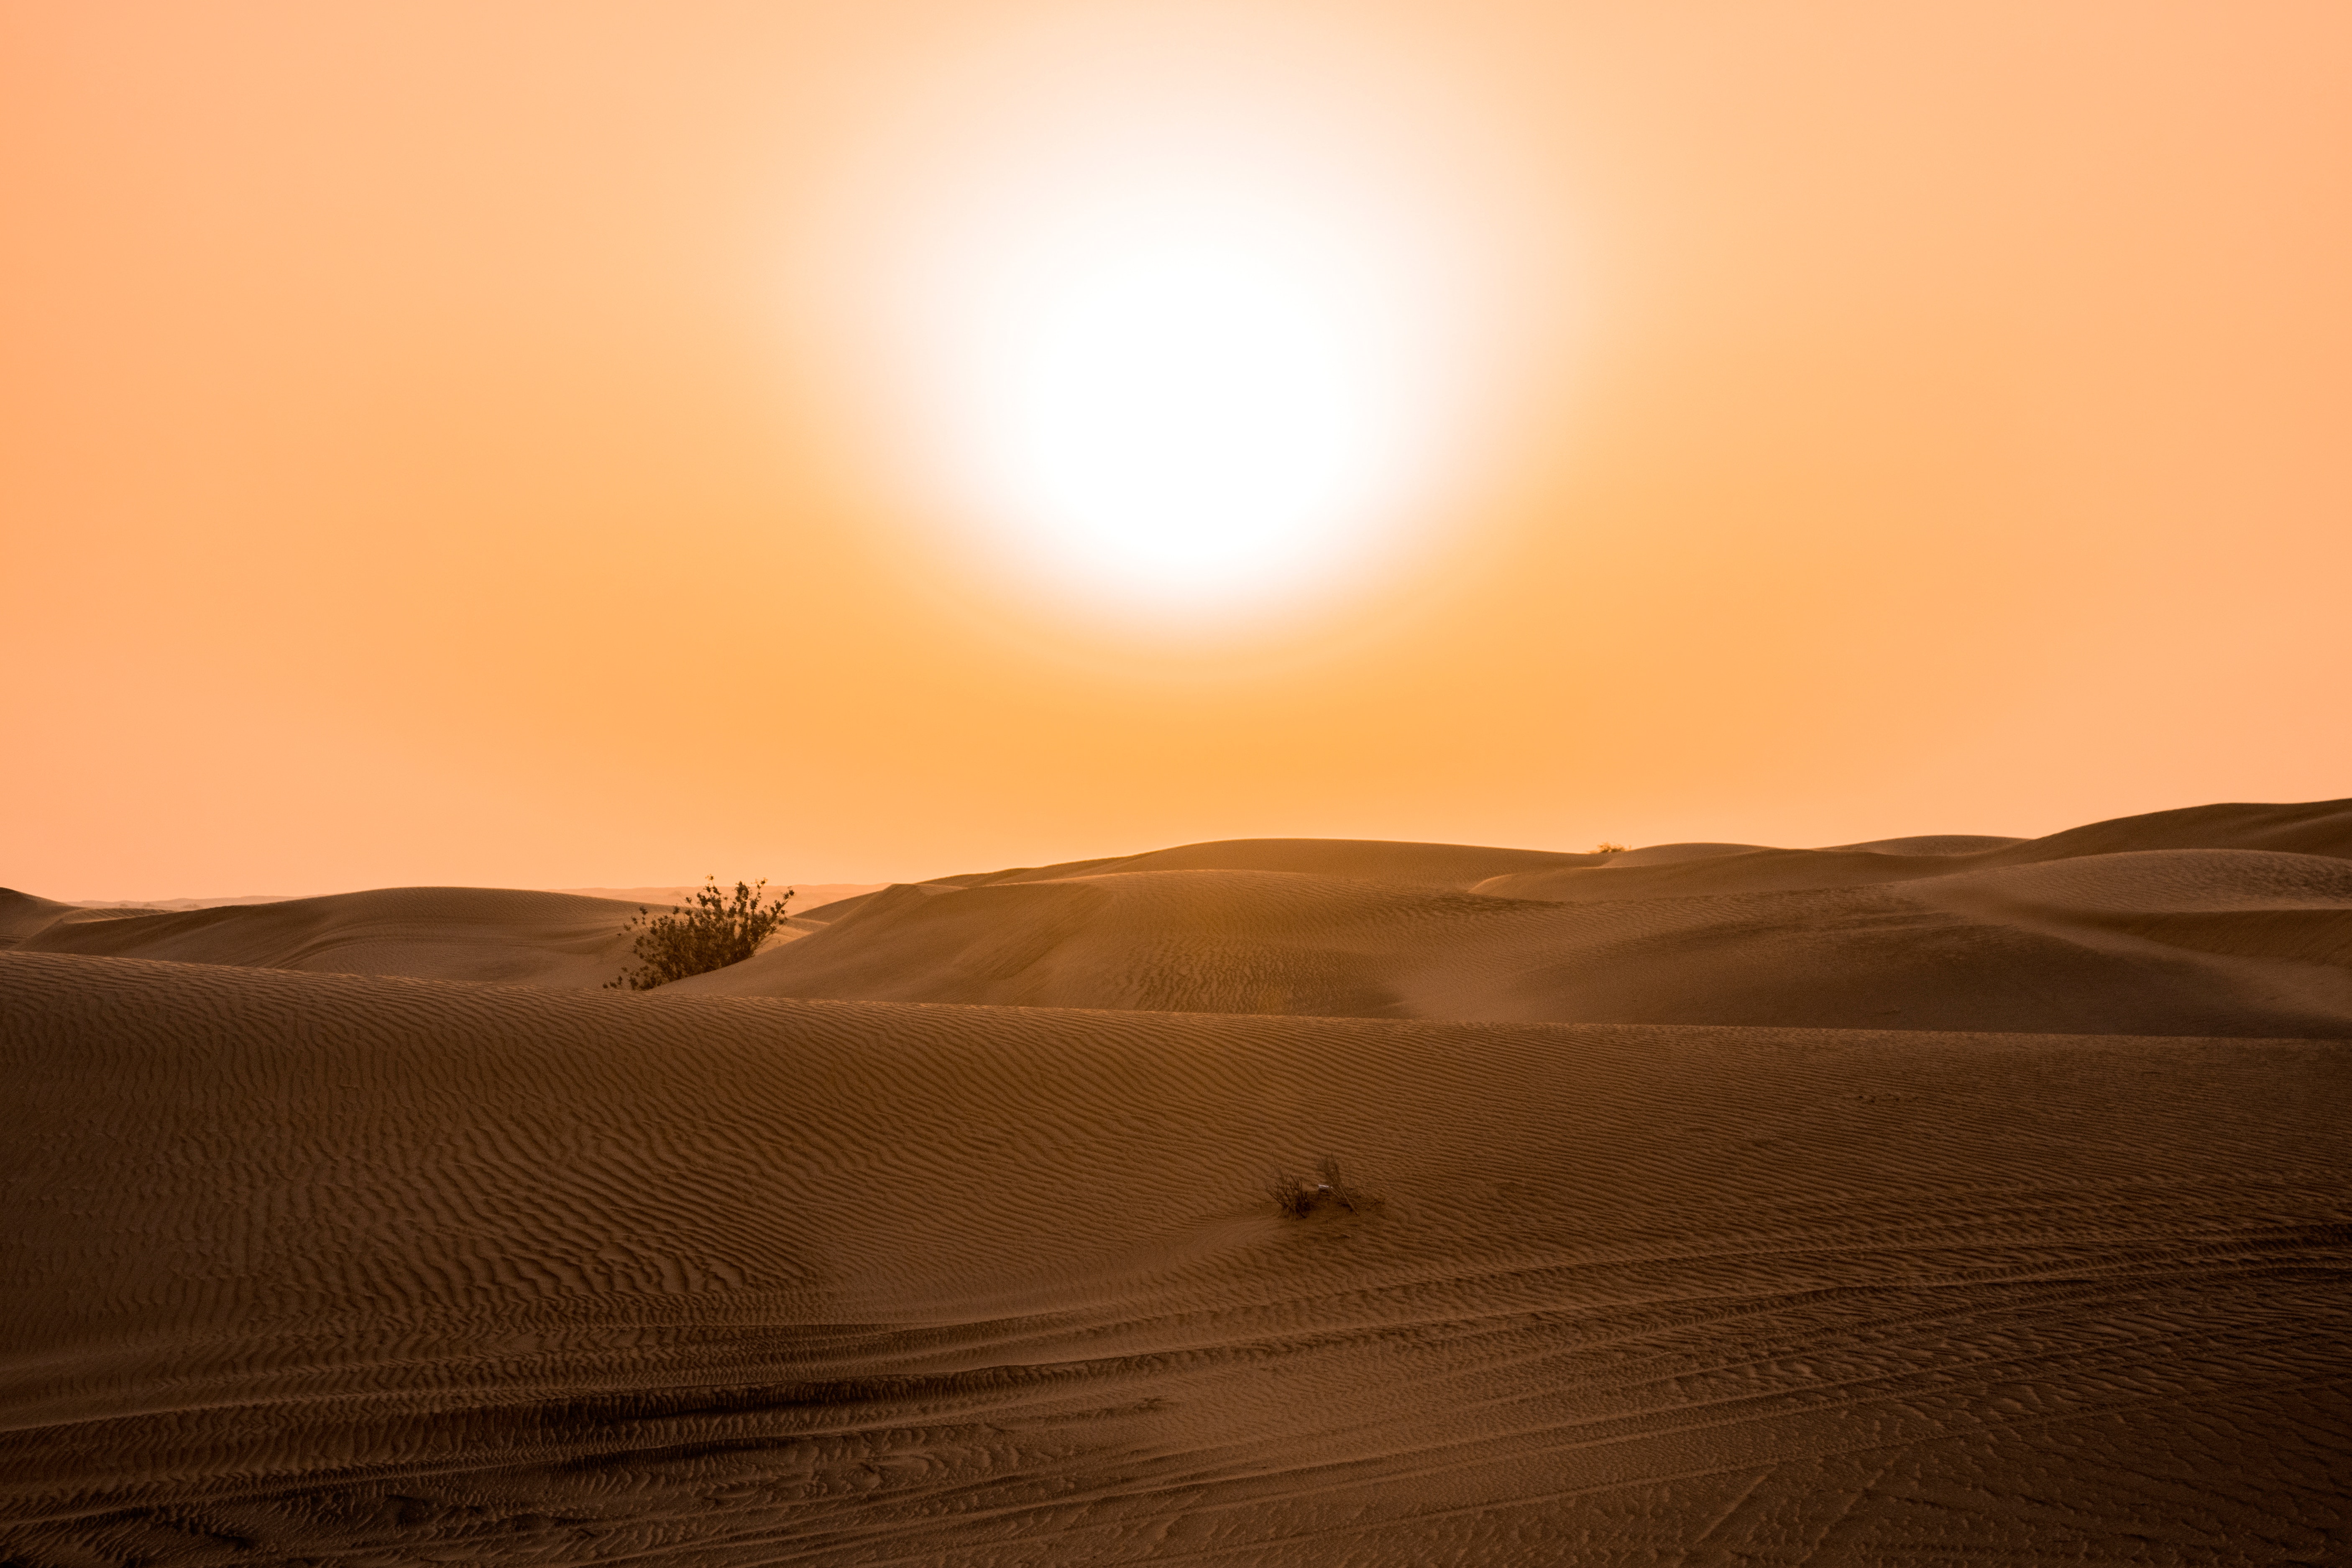
desert, sand, natural environment, erg, sahara, sky, aeolian landform, dune, horizon, landscape, morning, singing sand, ecoregion, sunlight, evening, sunrise, geology, blowout, sunset, cloud, dawn, hill, dusk, heat, plain, wadi